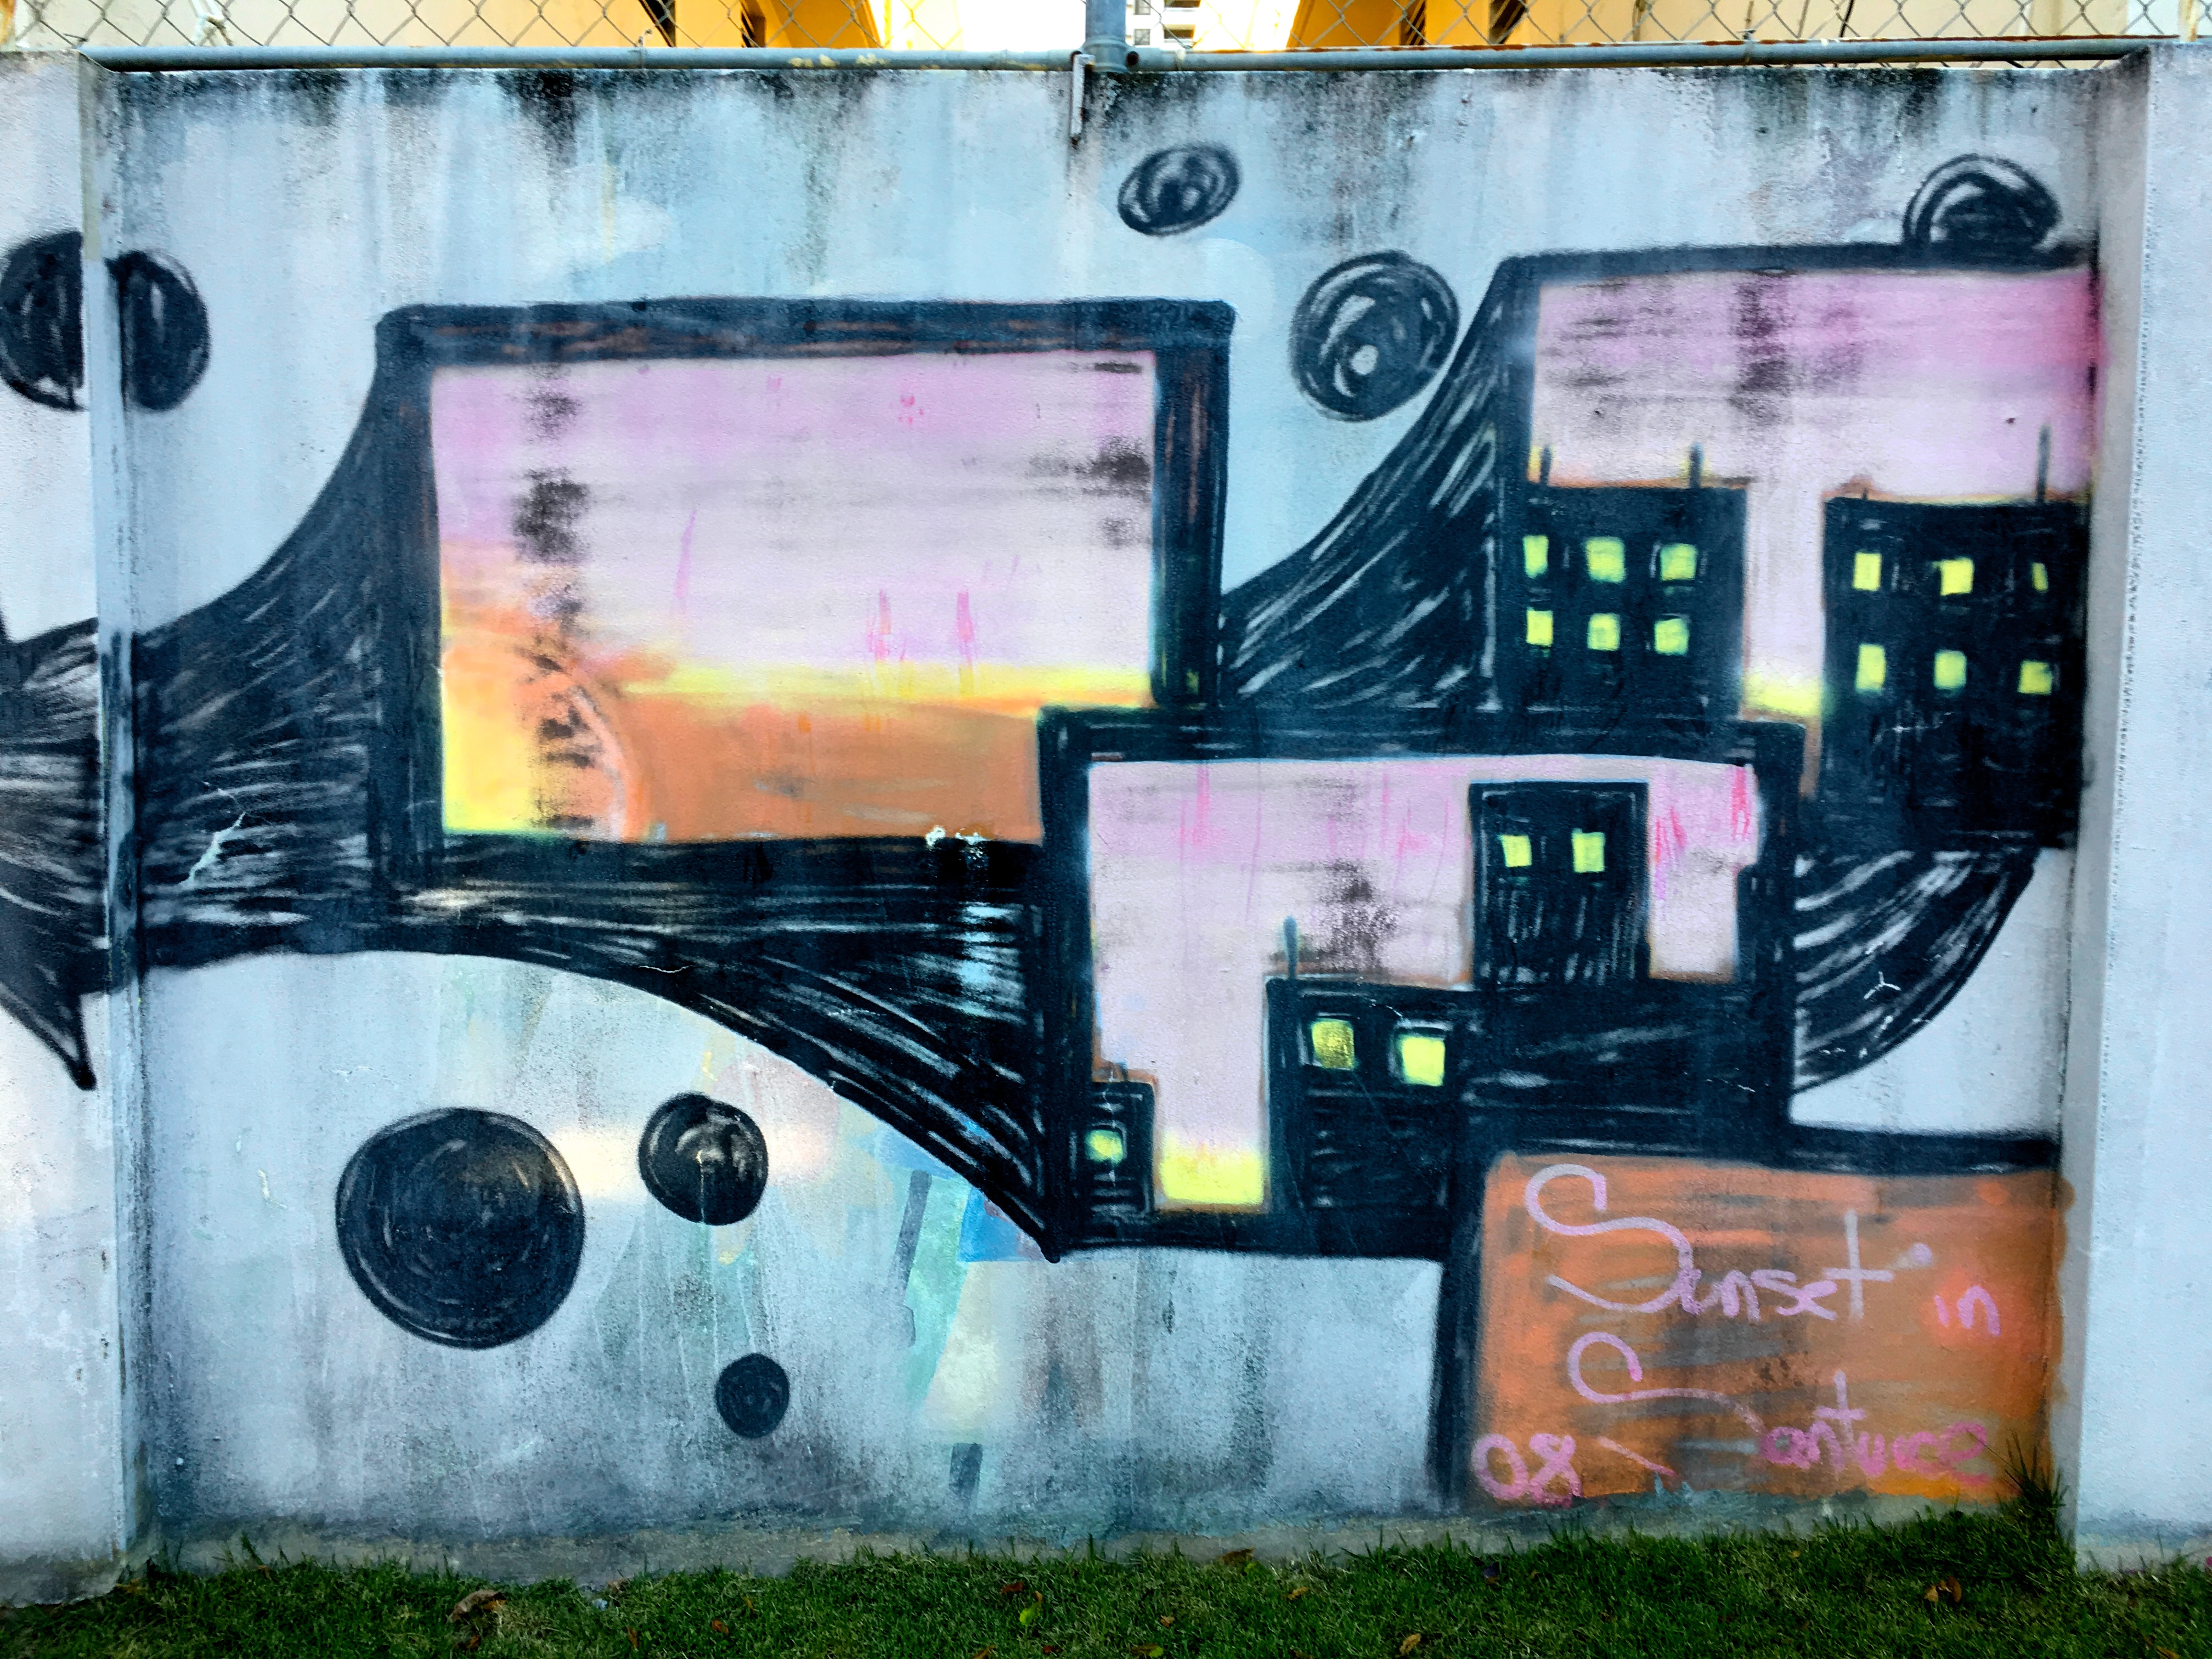
wall, color, graffiti, art, design, mural, streetart, 2016366, screenshot